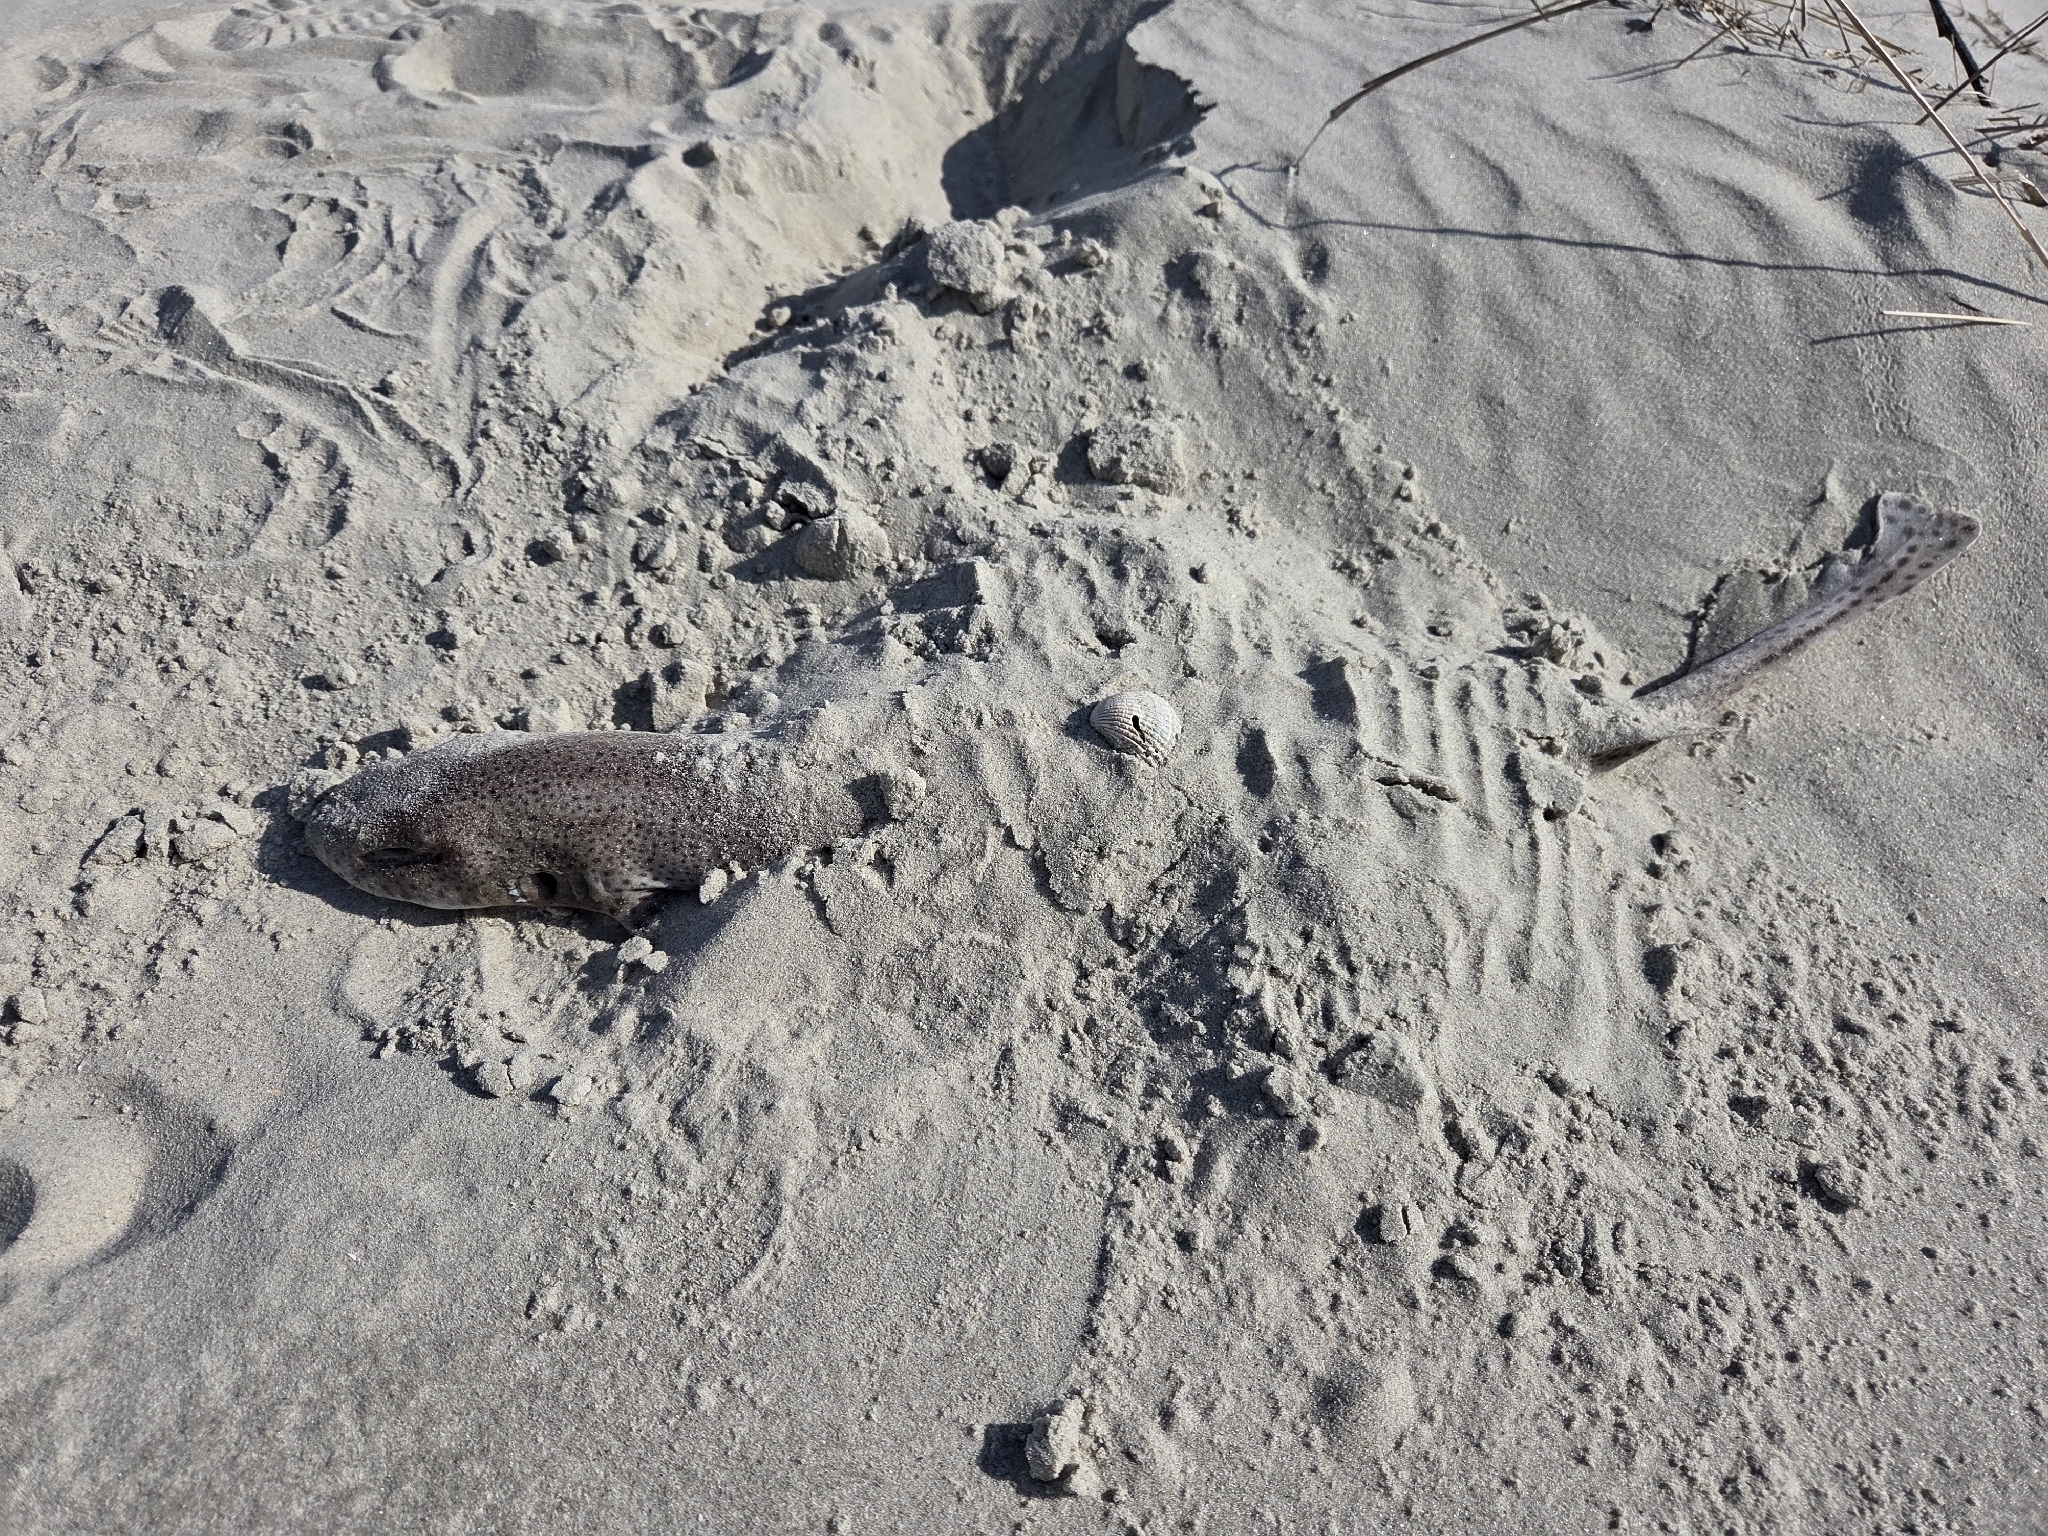
fish (species not among the labelled classes)